Jacques-Bénigne Bossuet

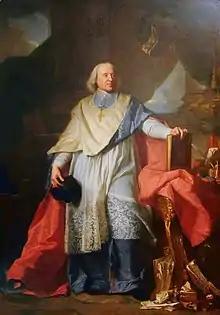
Bossuet in 1702

Bossuet now composed "Instructions sur les états d'oraison", a work that explained the "Articles d'Issy" in greater depth. Fénelon refused to endorse this treatise, however, and instead composed his own explanation as to the meaning of the "Articles d'Issy", his "Explication des Maximes des Saints". He explained his view that the goal of human life should be to have love of God as its perfect object, with neither fear of punishment nor desire for the reward of eternal life having anything to do with this pure love of God. King Louis XIV reproached Bossuet for failing to warn him that his grandsons' tutor had such unorthodox opinions and instructed Bossuet and other bishops to respond to the "Maximes des Saints".